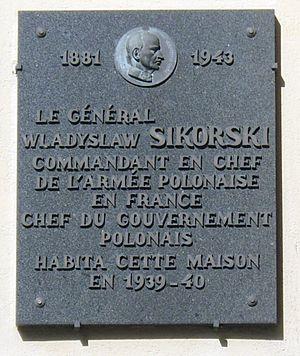
Plaque apposée au n° 58 de la rue Jacob, Paris 6e, où habita le chef du gouvernement polonais Władysław Sikorski (1881-1943) en 1939-1940.
La rue Jacob est une voie du 6ᵉ arrondissement dans le quartier Saint-Germain-des-Prés à Paris.
Le général Władysław Sikorski, né le 20 mai 1881 à Tuszów Narodowy et mort le 4 juillet 1943 à Gibraltar, est un militaire et homme d'État polonais, qui fut général et chef des forces armées polonaises, et occupa le poste de Premier ministre du gouvernement polonais en exil de 1939 à 1943.
La diaspora polonaise en France est constituée par l'ensemble des personnes nées sur le territoire de la Pologne ainsi que de leurs descendants, se disant Polonais et vivant sur le territoire français. Les Polonais désignent leur communauté par le terme latin de Polonia. L'histoire de la Polonia française remonte au début du XIXᵉ siècle, à l'époque où l'État polonais était dépecé et rayé de la carte de l'Europe par les pays voisins et où les persecutions conduites par ces puissances occupantes poussaient les Polonais à l'exil.